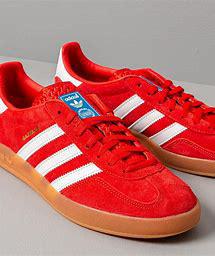
Brand: Adidas
Model: Gazelle